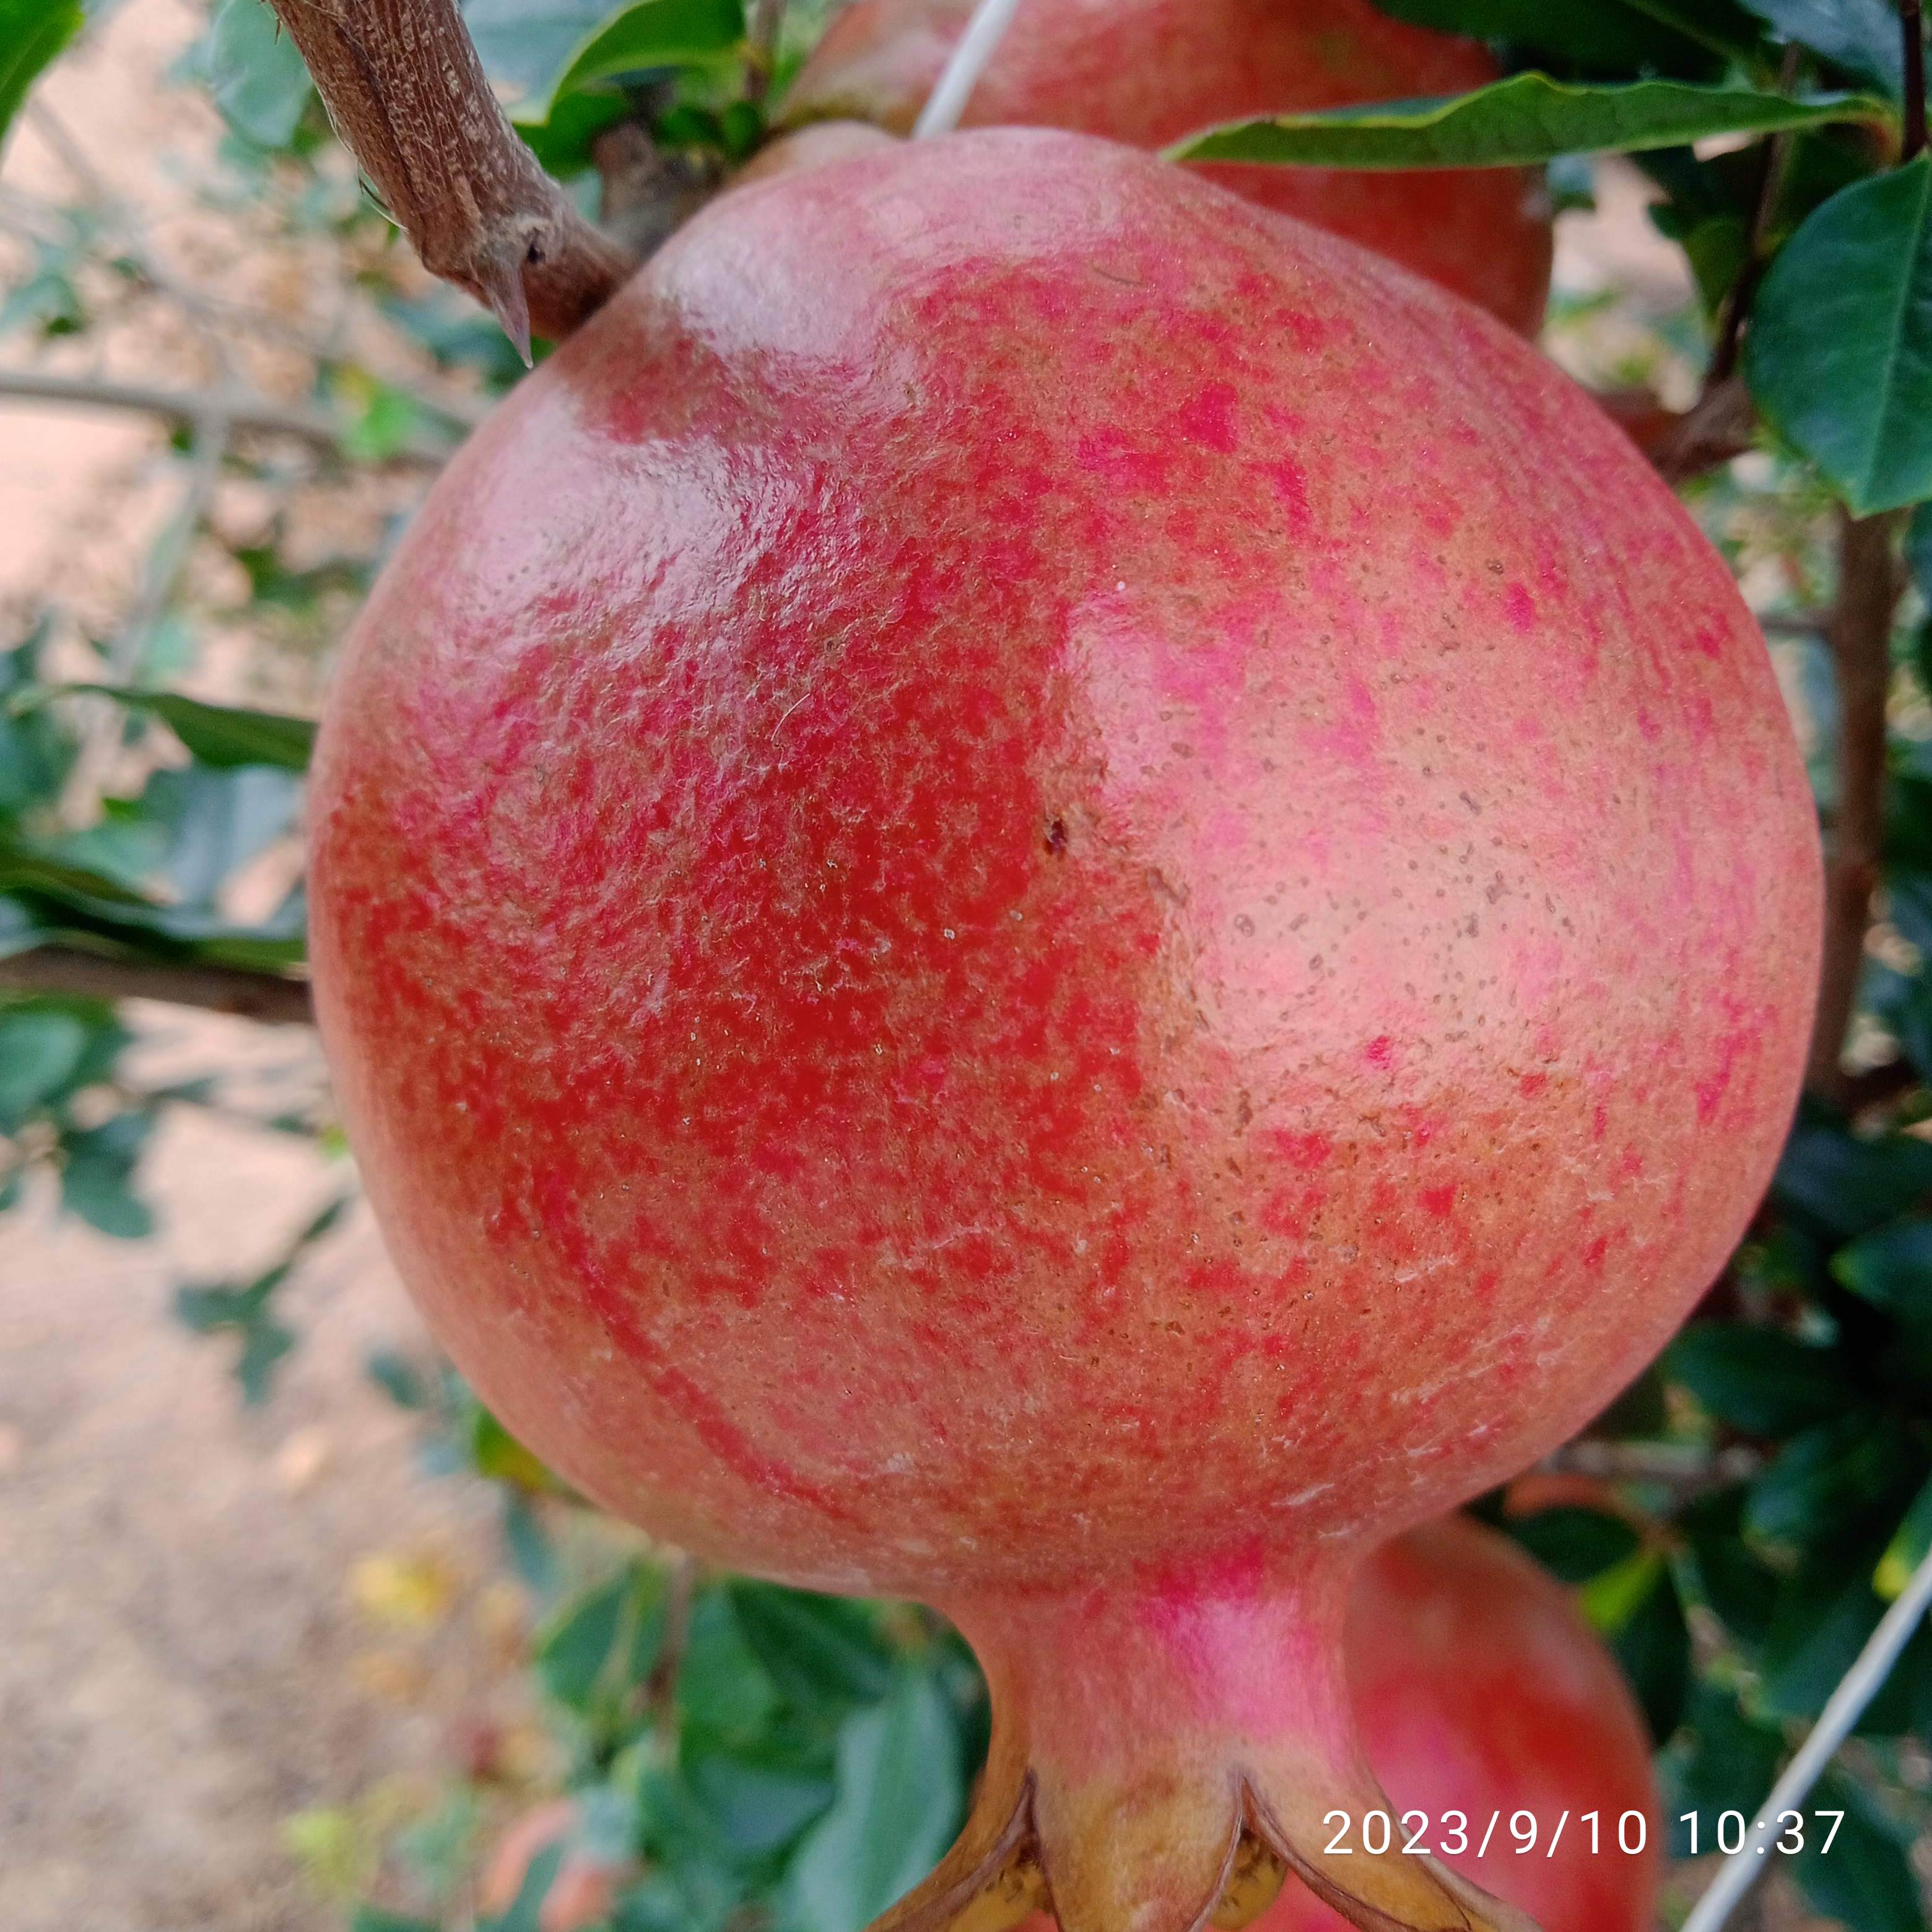
Label: Healthy